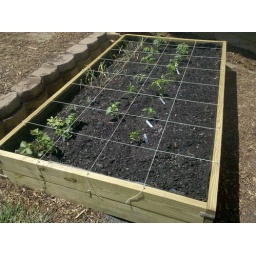
building a garden, by hand, with all of the family including the dog and nurturing it to harvest.